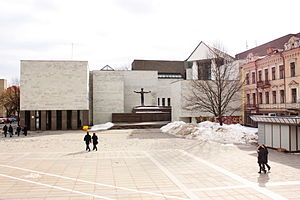
Det nationale Čiurlionis kunstmuseum / Galleri
Det nationale Čiurlionis kunstmuseum er et konglomerat af kustmuseer i Litauen. Museerne er primært dedikeret til at udstille og formidle værker af den litauiske komponist og maler Mikalojus Konstantinas Čiurlionis.